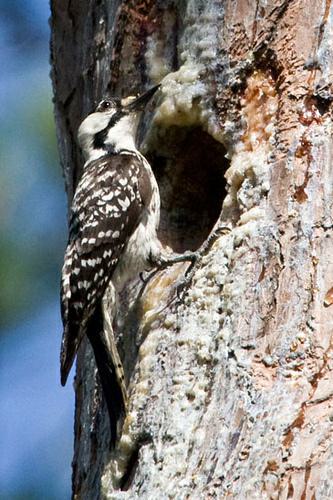
A photo of a red cockaded woodpecker